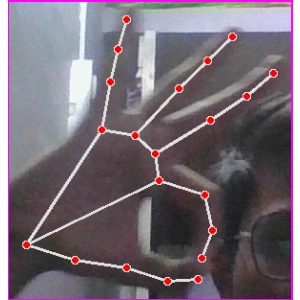
अक्षर: ण